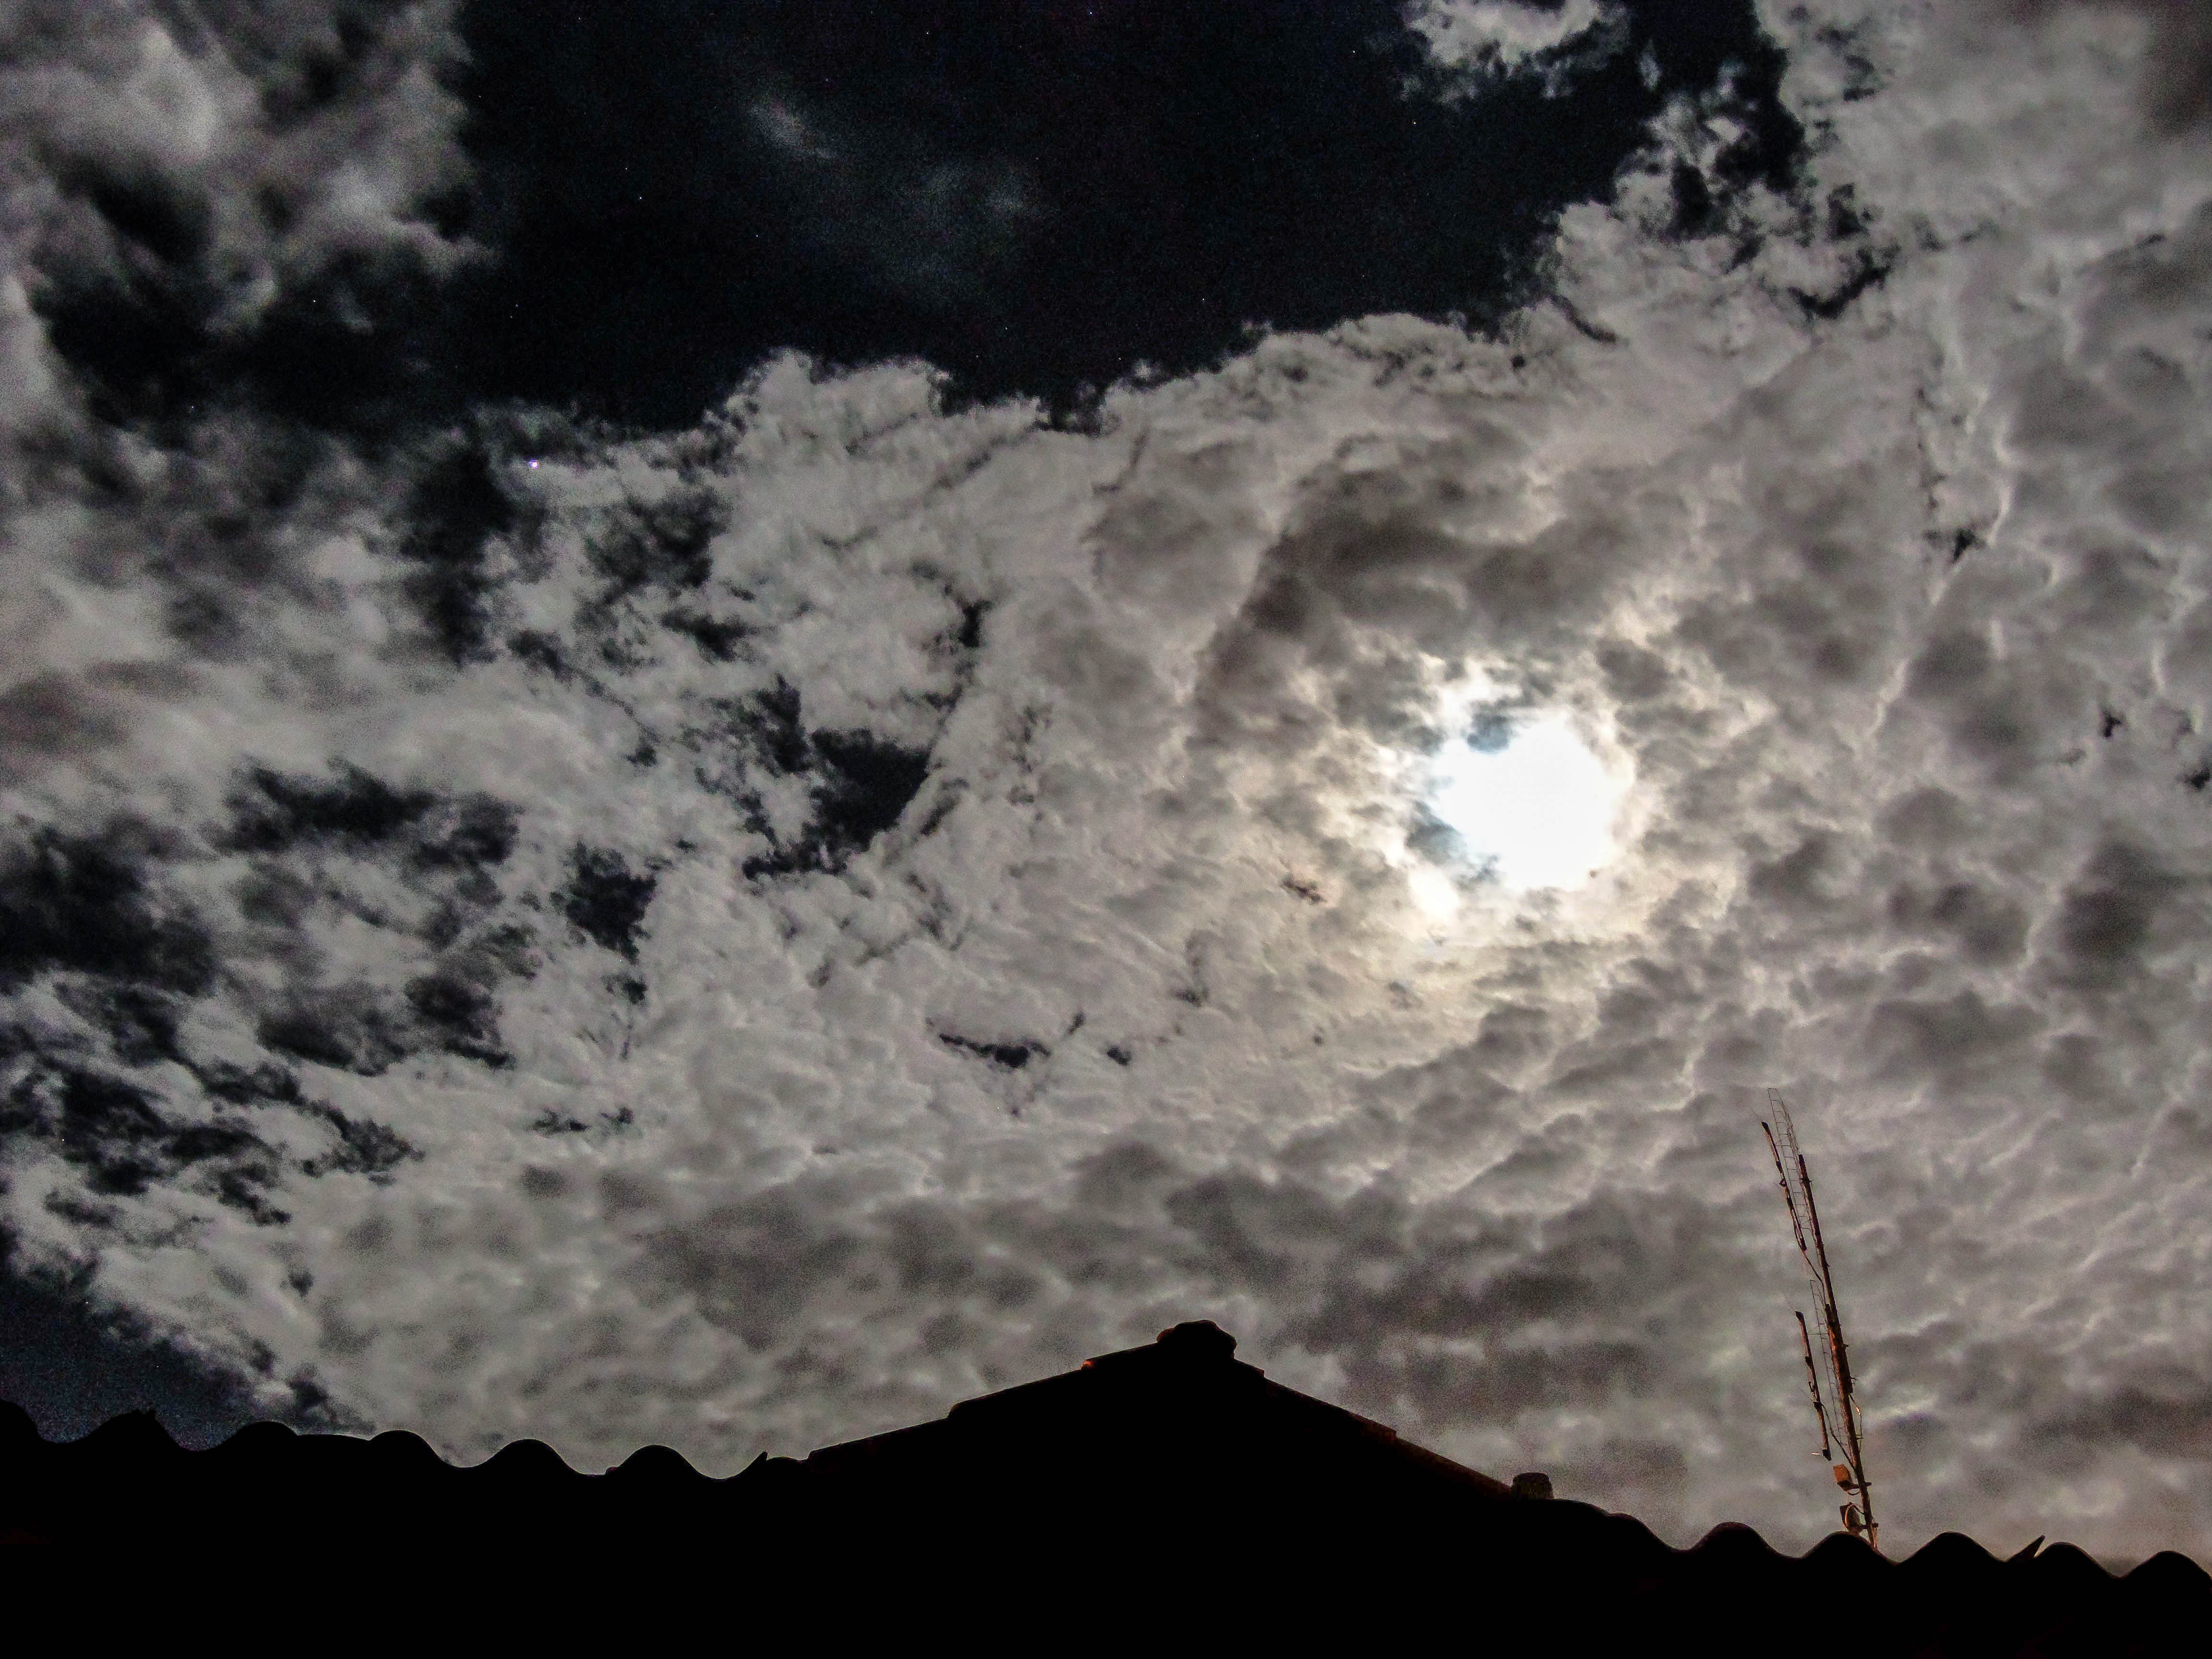
cloud, sky, rain, atmosphere, darkness, moon, full moon, moonlight, roofs, phenomenon, astronomical object